Gumball 3000

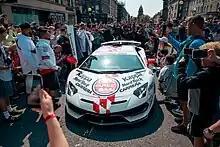
YouTubers DailyDrivenExotics in Edinburgh for the start of the 2023 Gumball 3000 Rally.

The May 2022 rally began on 27 May with a free public concert in Toronto's Yonge-Dundas Square featuring performances from local artists and headline performances from rapper Bun B and deadmau5. The flag drop event took place in the same location the following day, with David Hasselhoff returning to drop the flag. The rally then travelled via Indianapolis (the Gumball participants watched the Indy 500 race with VIP hospitality), Nashville and Atlanta before crossing the finish line at the Inter Miami's DRV PNK Stadium, where the inaugural Gumball Goodwill Cup Charity Football Match took place, featuring the Gumball All-Stars XI facing a Laureus Sport for Good World XI.